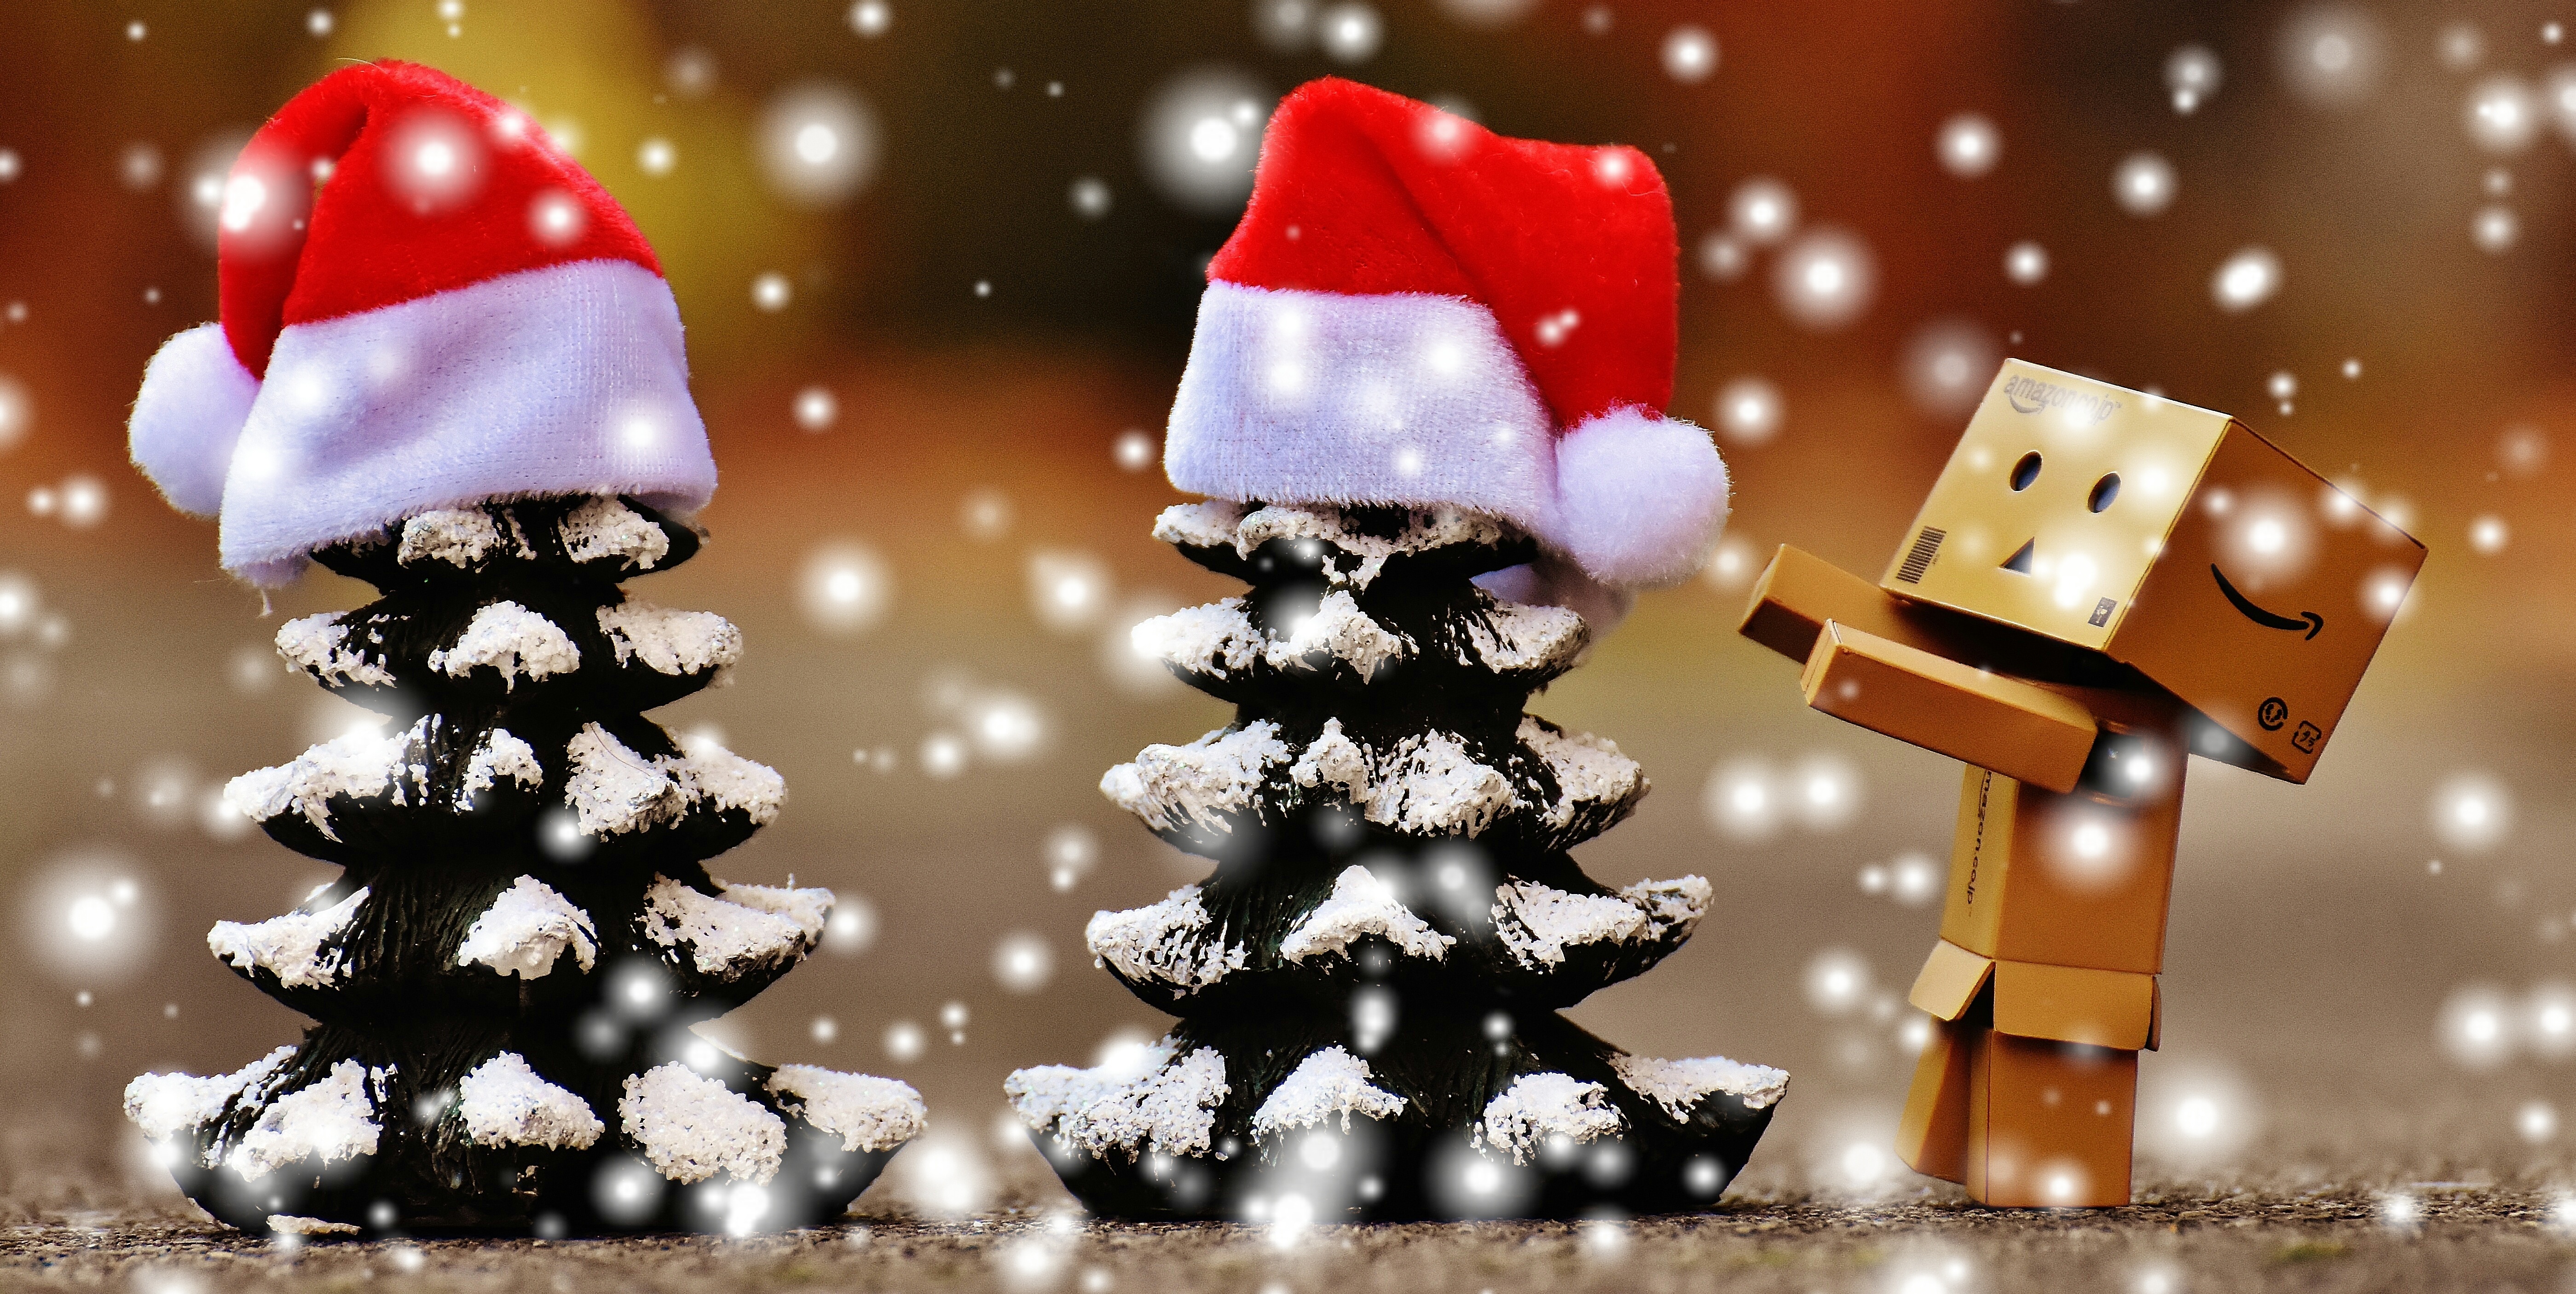
snow, winter, sweet, cute, contemplation, banner, holiday, christmas, decor, christmas tree, trees, advent, christmas decoration, gifts, christmas time, santa hat, festival, figure, contemplative, snowman, funny, event, figures, packages, made, firs, danbo, send